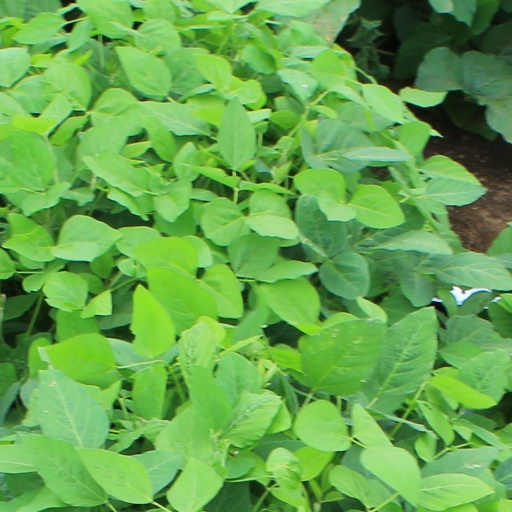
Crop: soybean